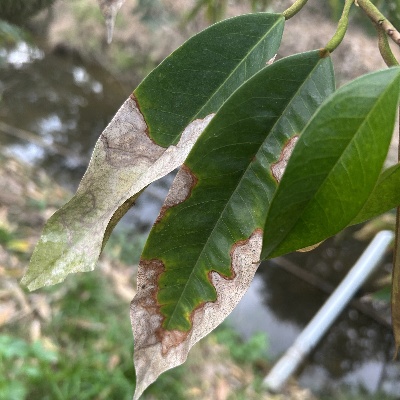
Label: Leaf_Colletotrichum